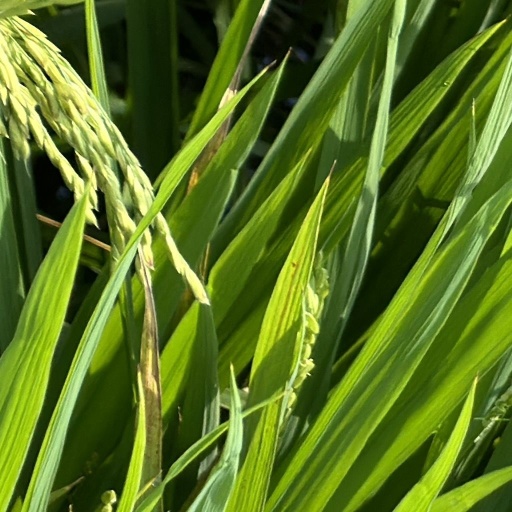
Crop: rice